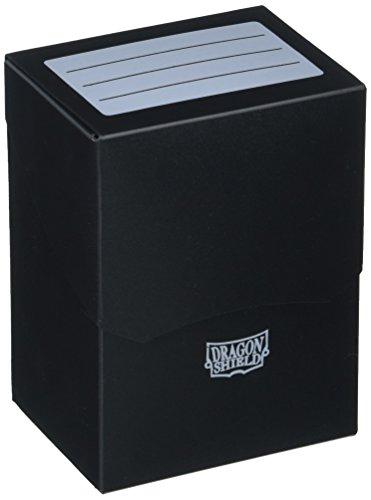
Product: Arcane Tinman Dragon Shield Shell: Deck Box Collectible Card, Black, One Size
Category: Toys & Games | Collectible Toys | Collectible Display & Storage | Card Storage & Display | Cases
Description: Has a generous writing field as familiar from our Dragon shield sleeve boxes for personal use.
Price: $1.41
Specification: ProductDimensions:4x4x8inches|ItemWeight:3.84ounces|ShippingWeight:3.84ounces(Viewshippingratesandpolicies)|DomesticShipping:ItemcanbeshippedwithinU.S.|InternationalShipping:Thisitemisnoteligibleforinternationalshipping.LearnMore|ASIN:B0711BVG2Z|Itemmodelnumber:AT-20402|Manufacturerrecommendedage:8yearsandup